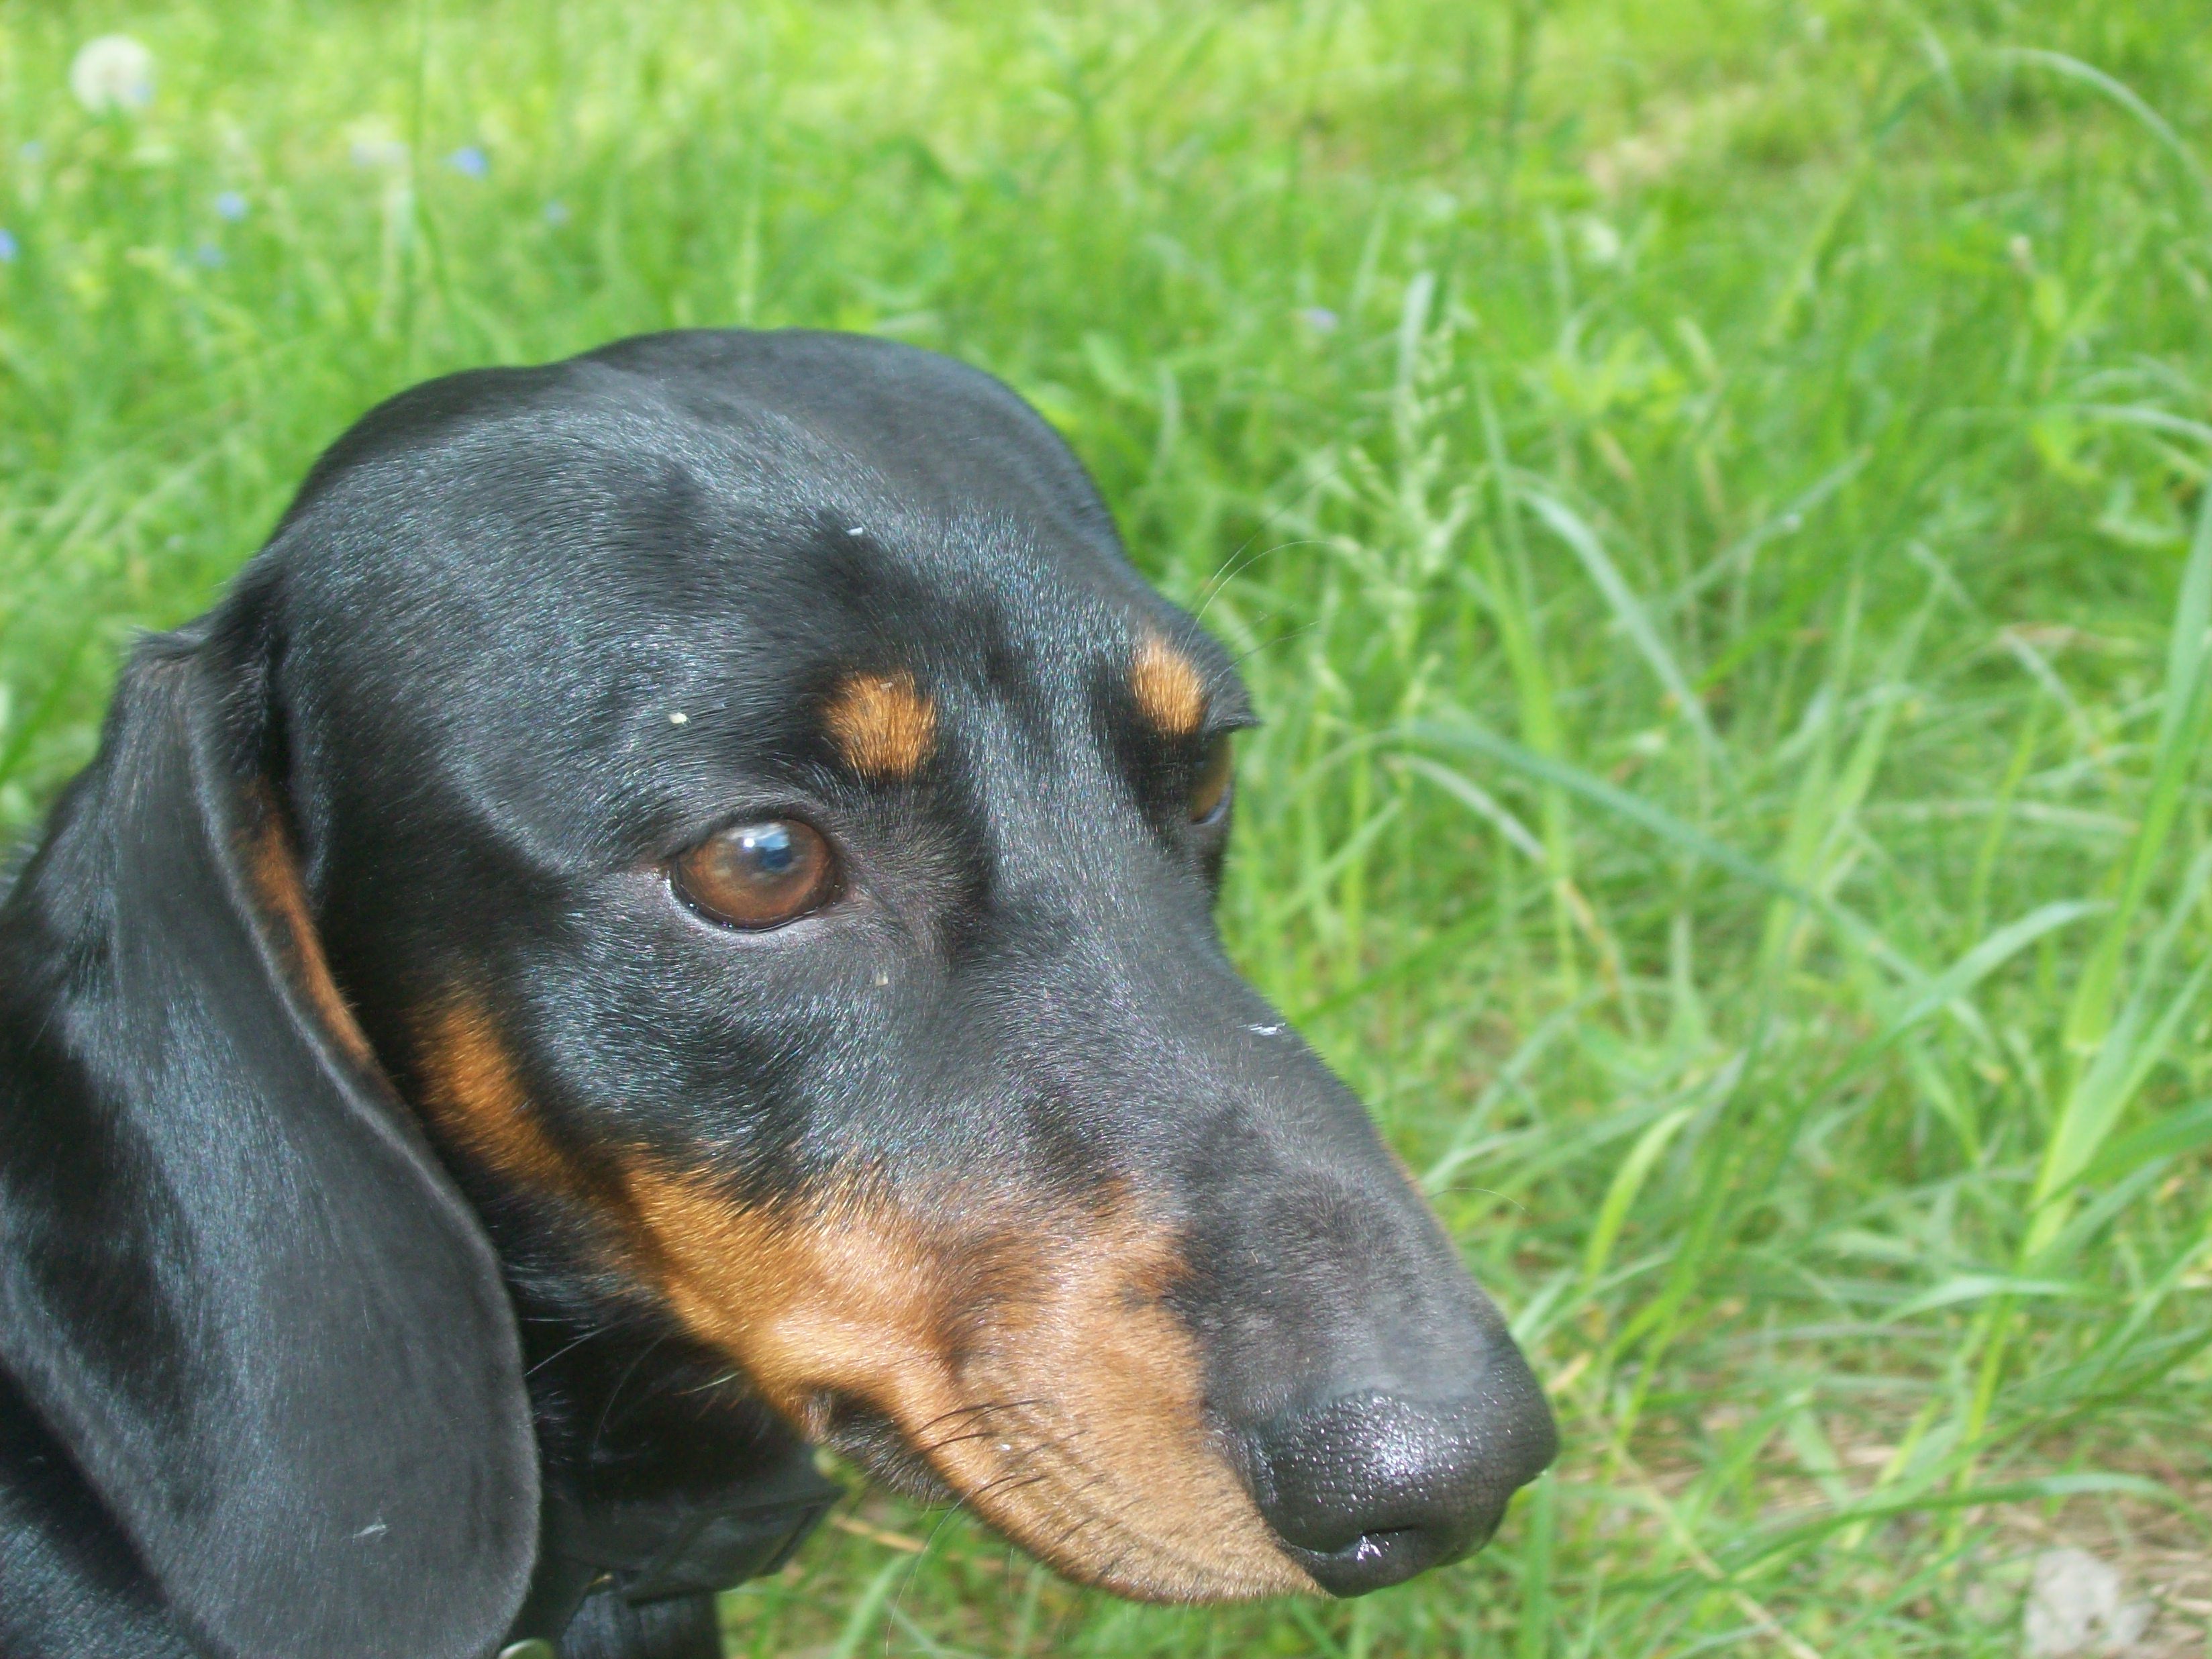
animal, background, animals, nature, winter, lemur, white, head, mammal, tiger, beautiful, wild, wildlife, cat, zoo, cage, enclosure, portrait, cute, park, domestic, face, field, scene, funny, dog, austrian black and tan hound, dog breed, polish hunting dog, dog like mammal, transylvanian hound, manchester terrier, snout, black and tan coonhound, hellenikos ichnilatis, montenegrin mountain hound, hound, german pinscher, hunting dog, smaland hound, dachshund, dobermann, pinscher, carnivoran, schweizer laufhund, tyrolean hound